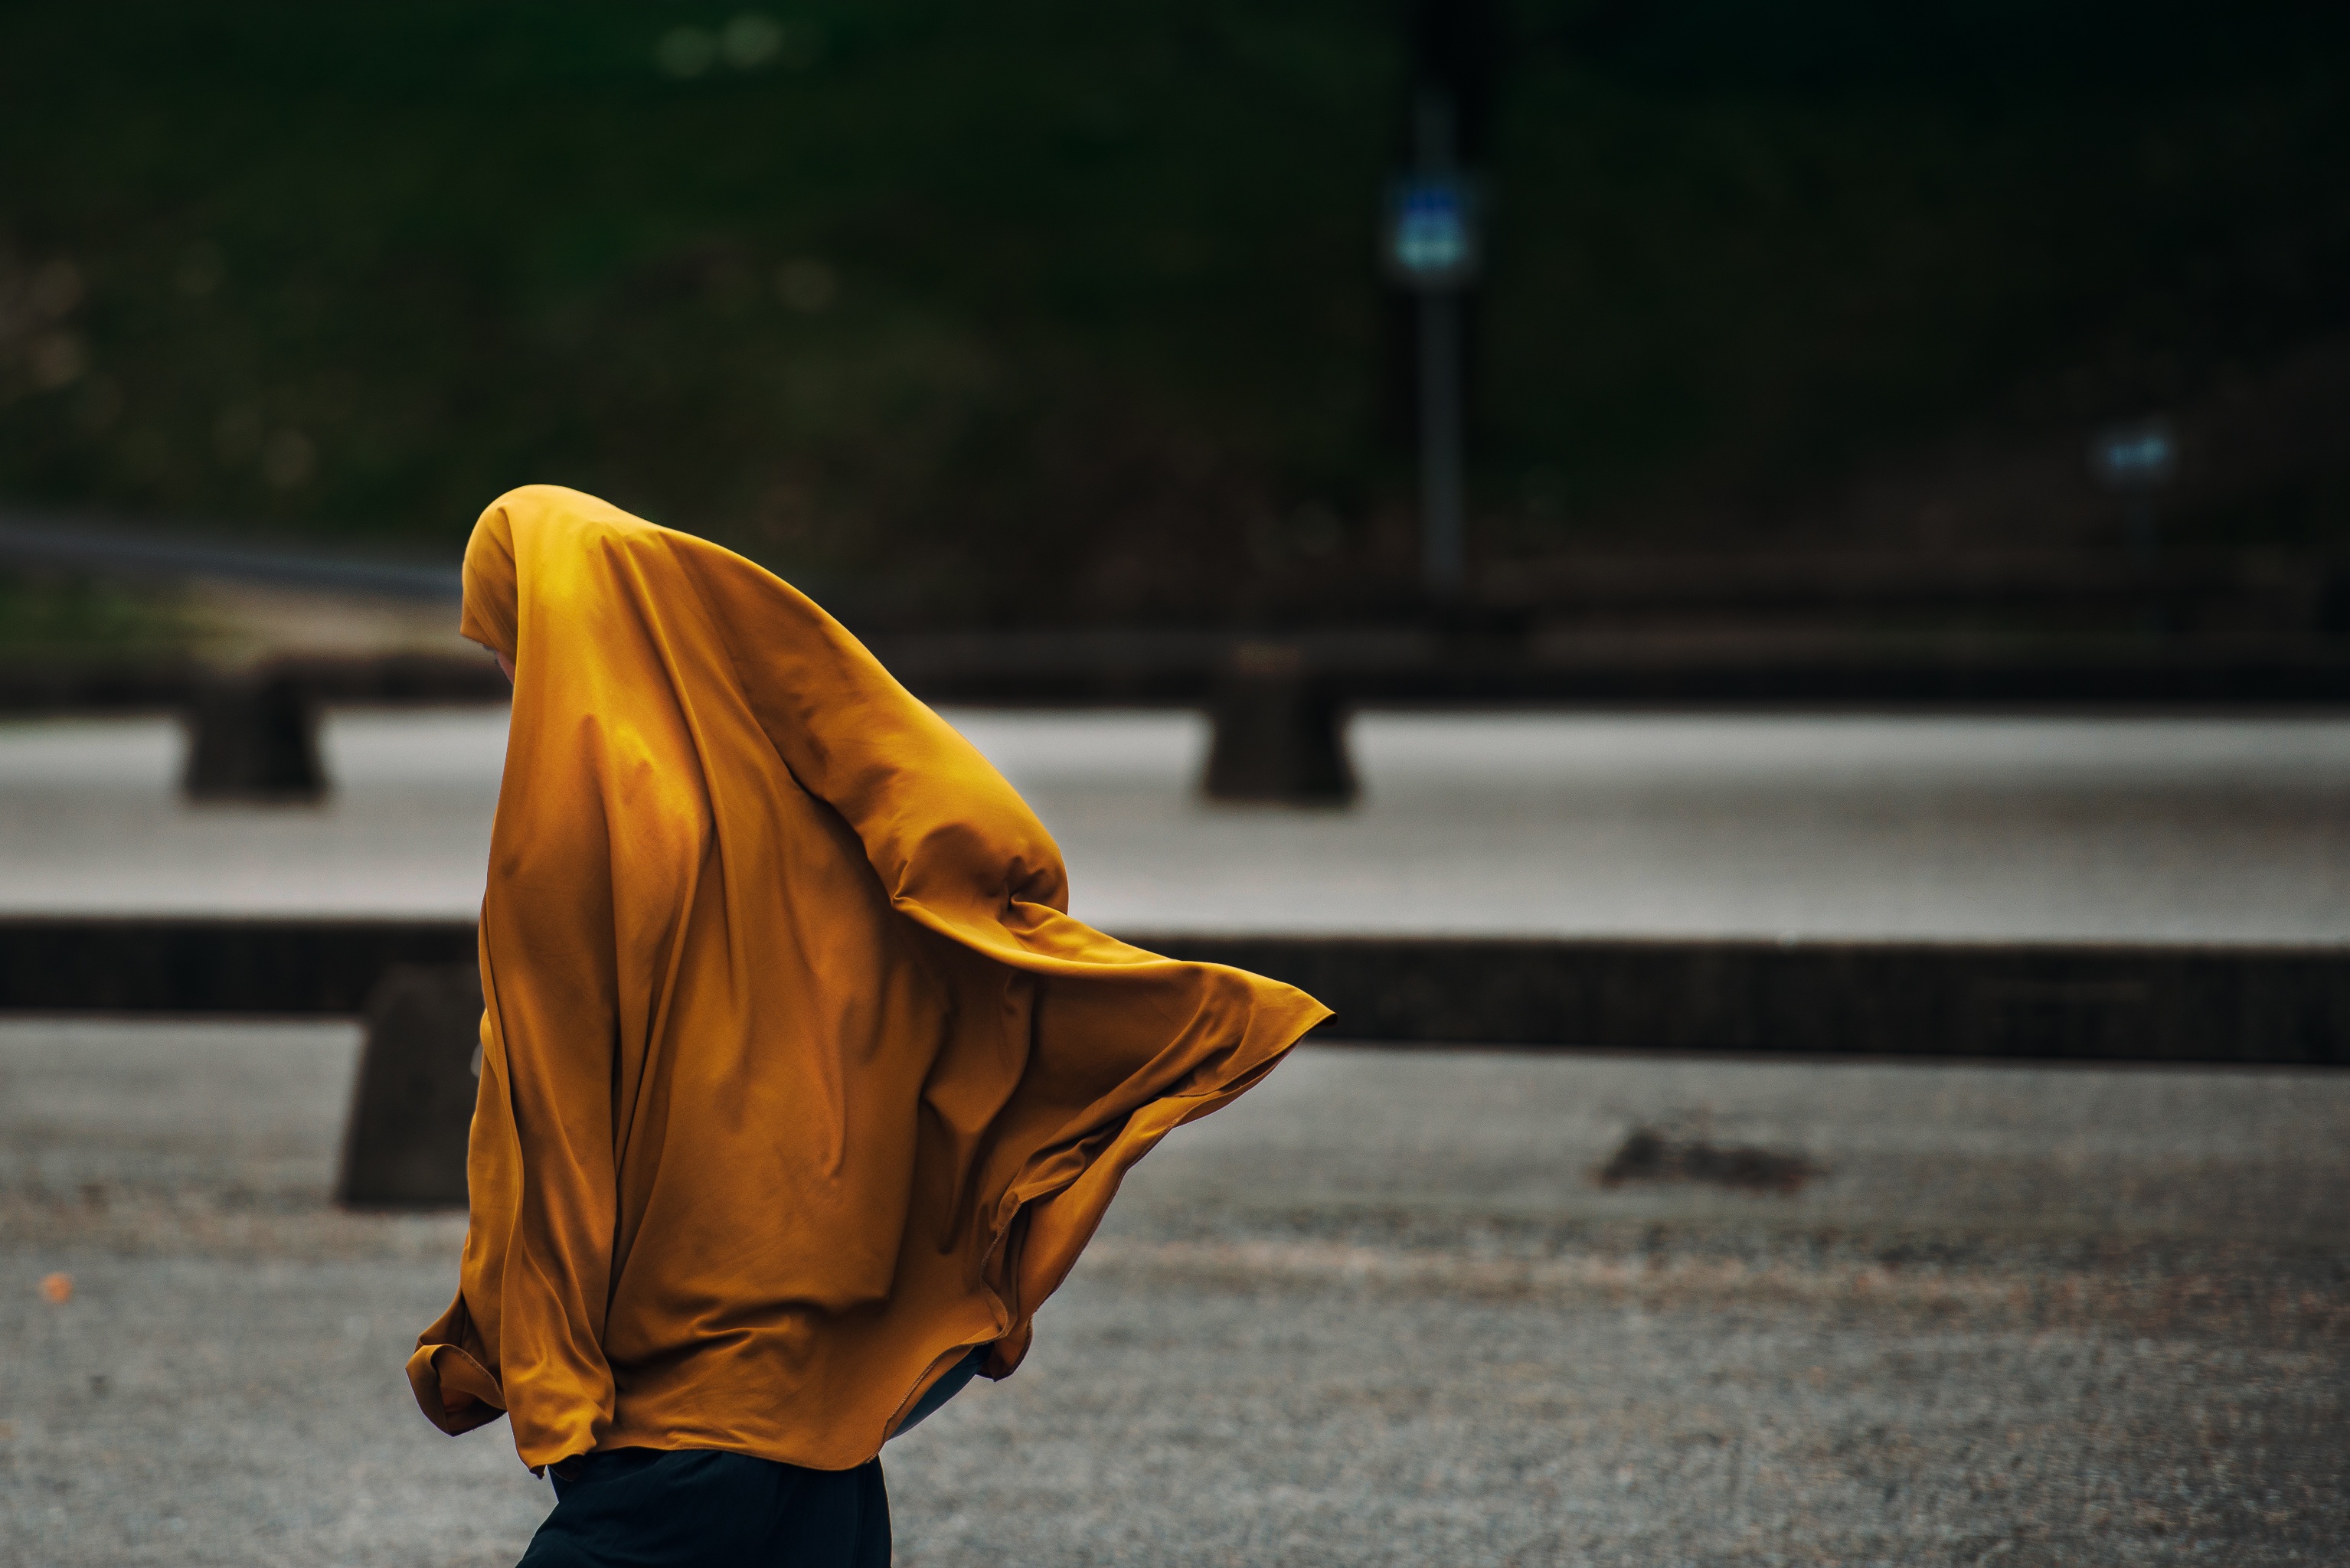
walking, light, woman, night, photography, morning, wind, orange, spring, color, autumn, darkness, black, yellow, season, temple, hijab